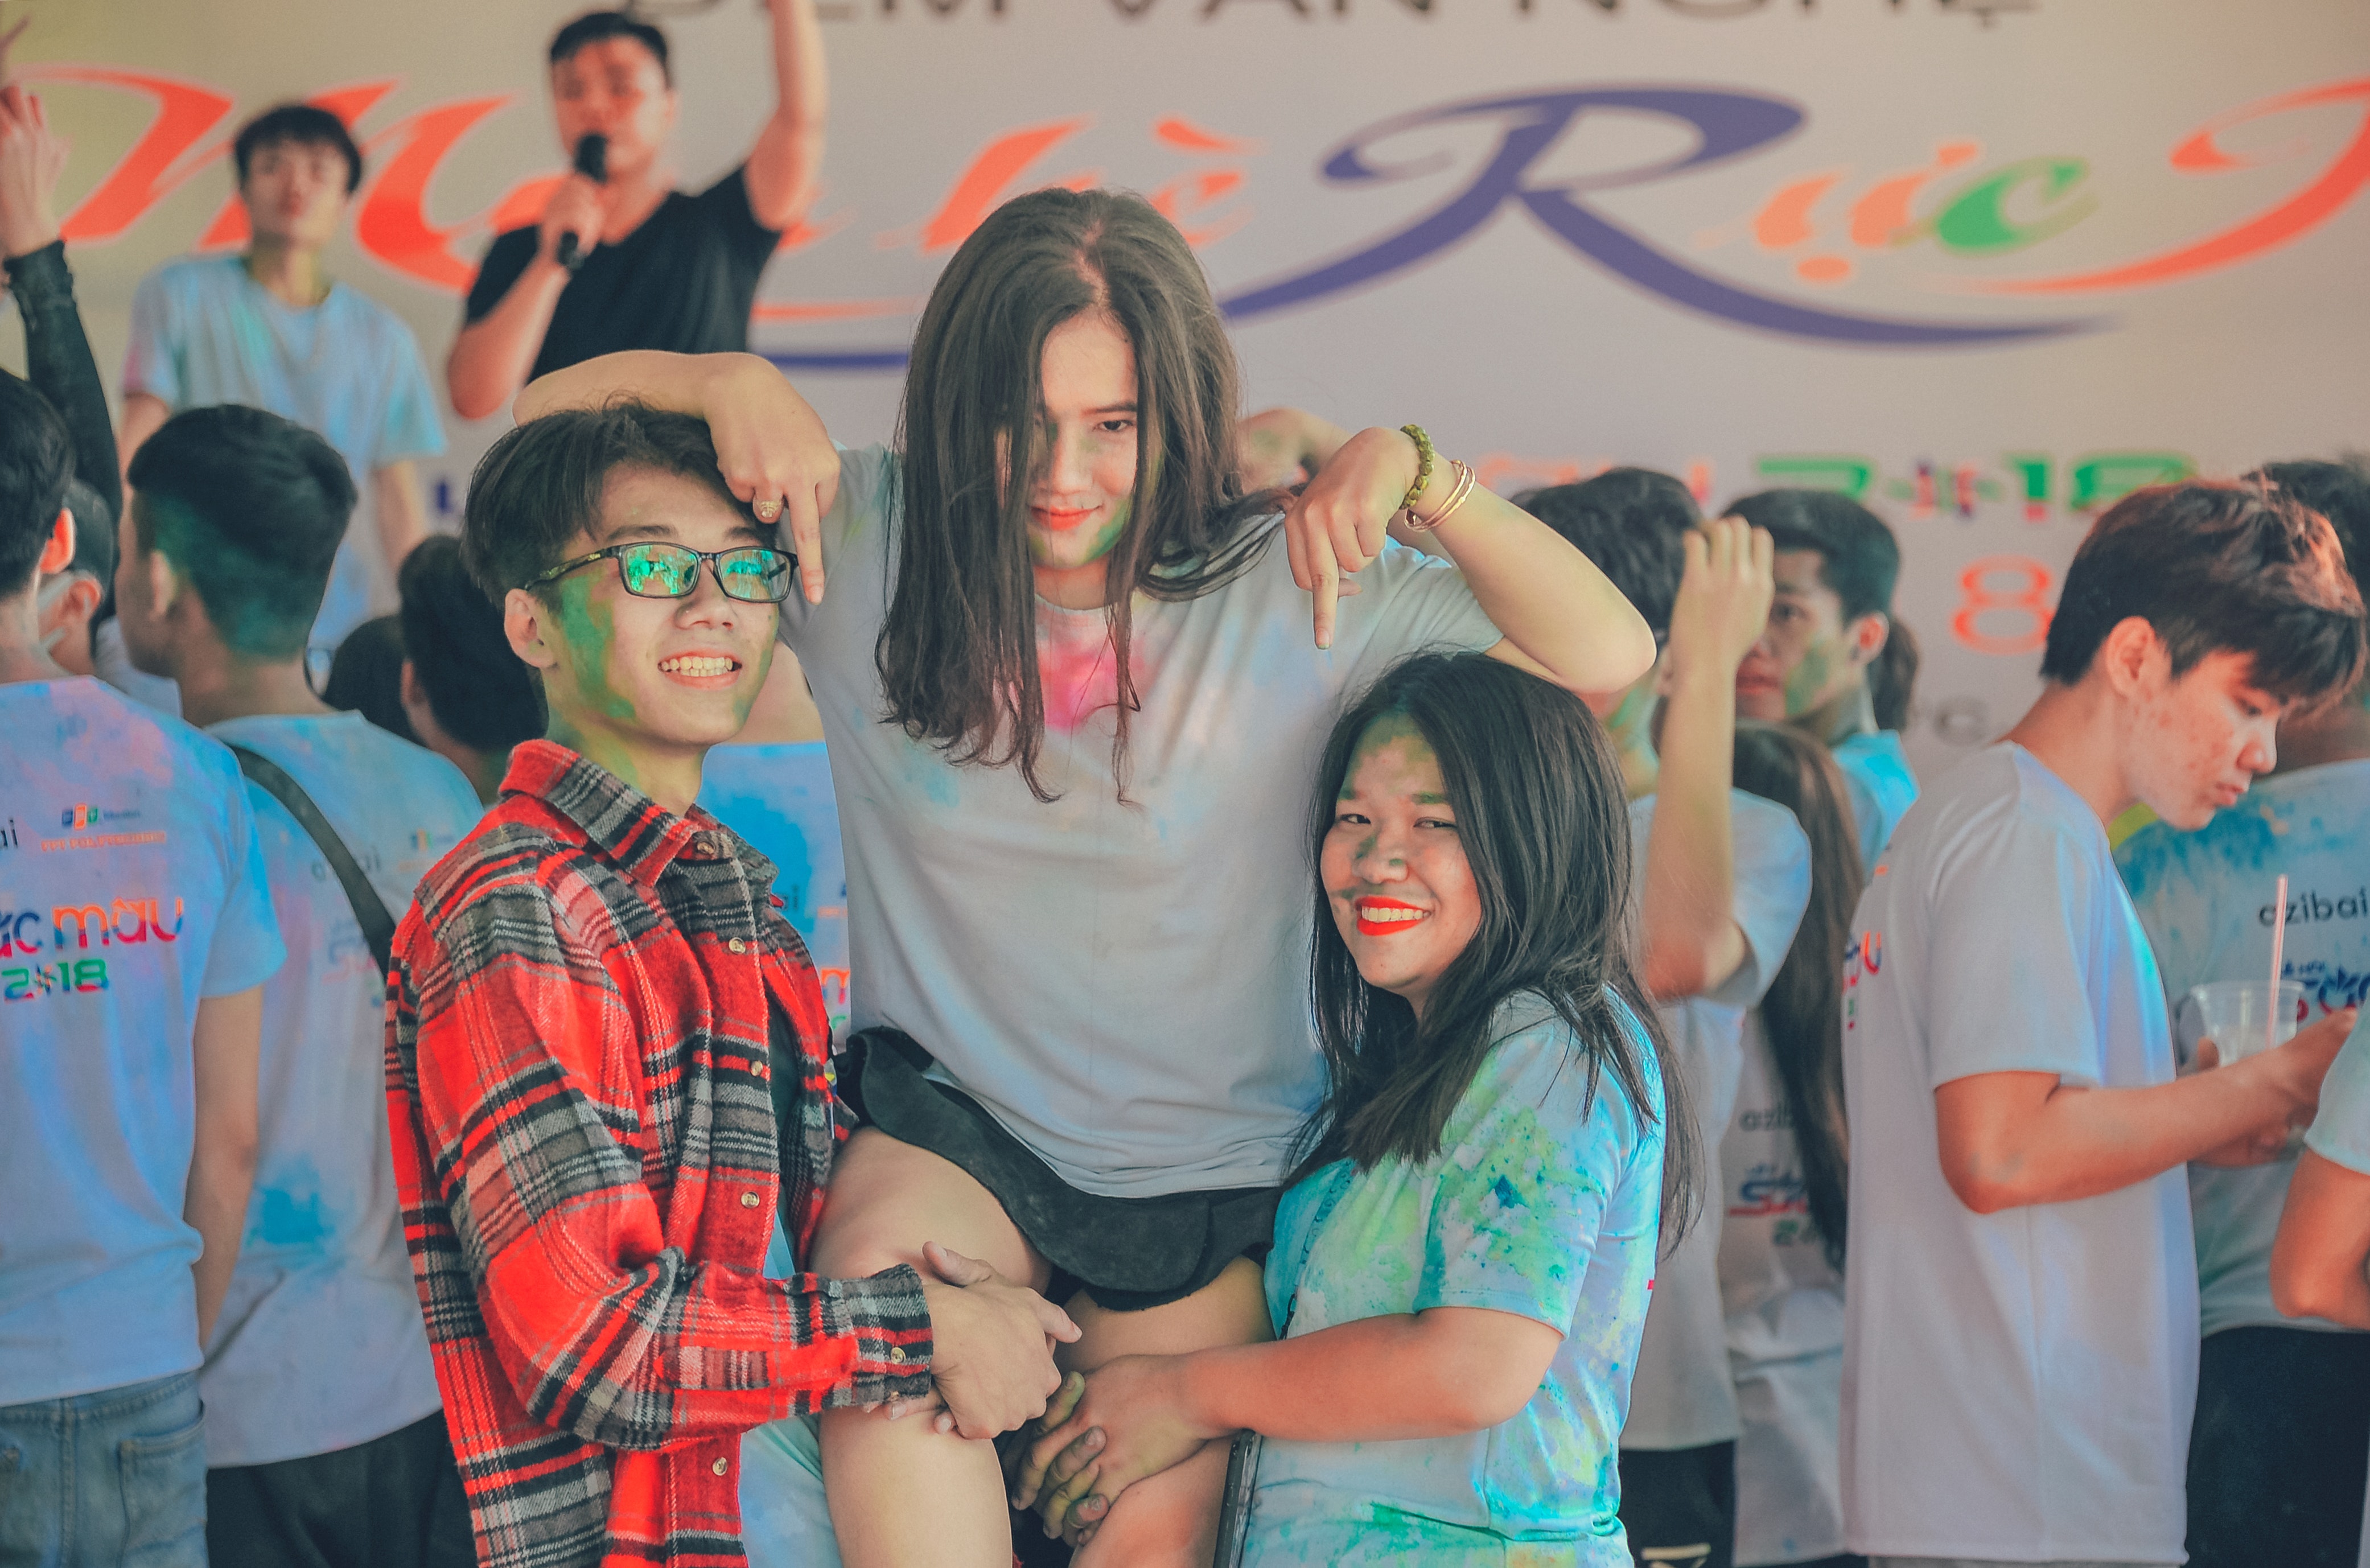
youth, event, yellow, friendship, fun, design, room, party, crowd, photography, leisure, happy, style